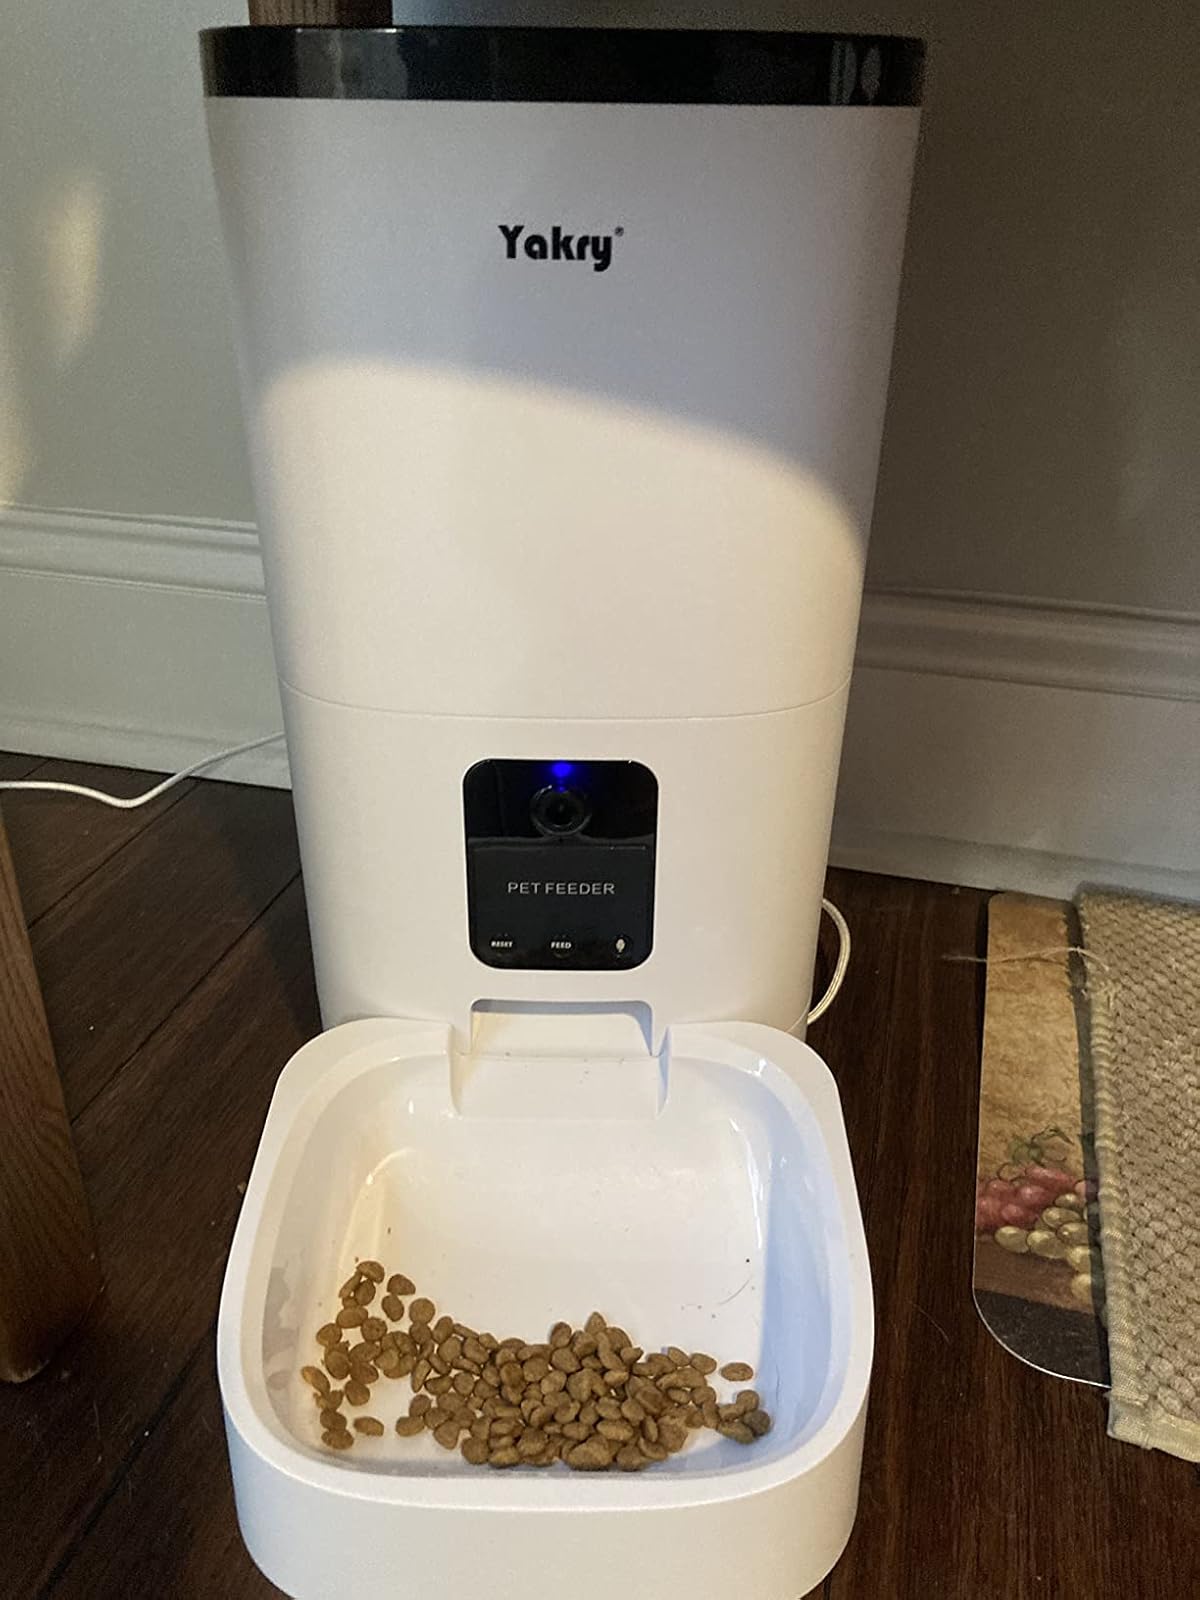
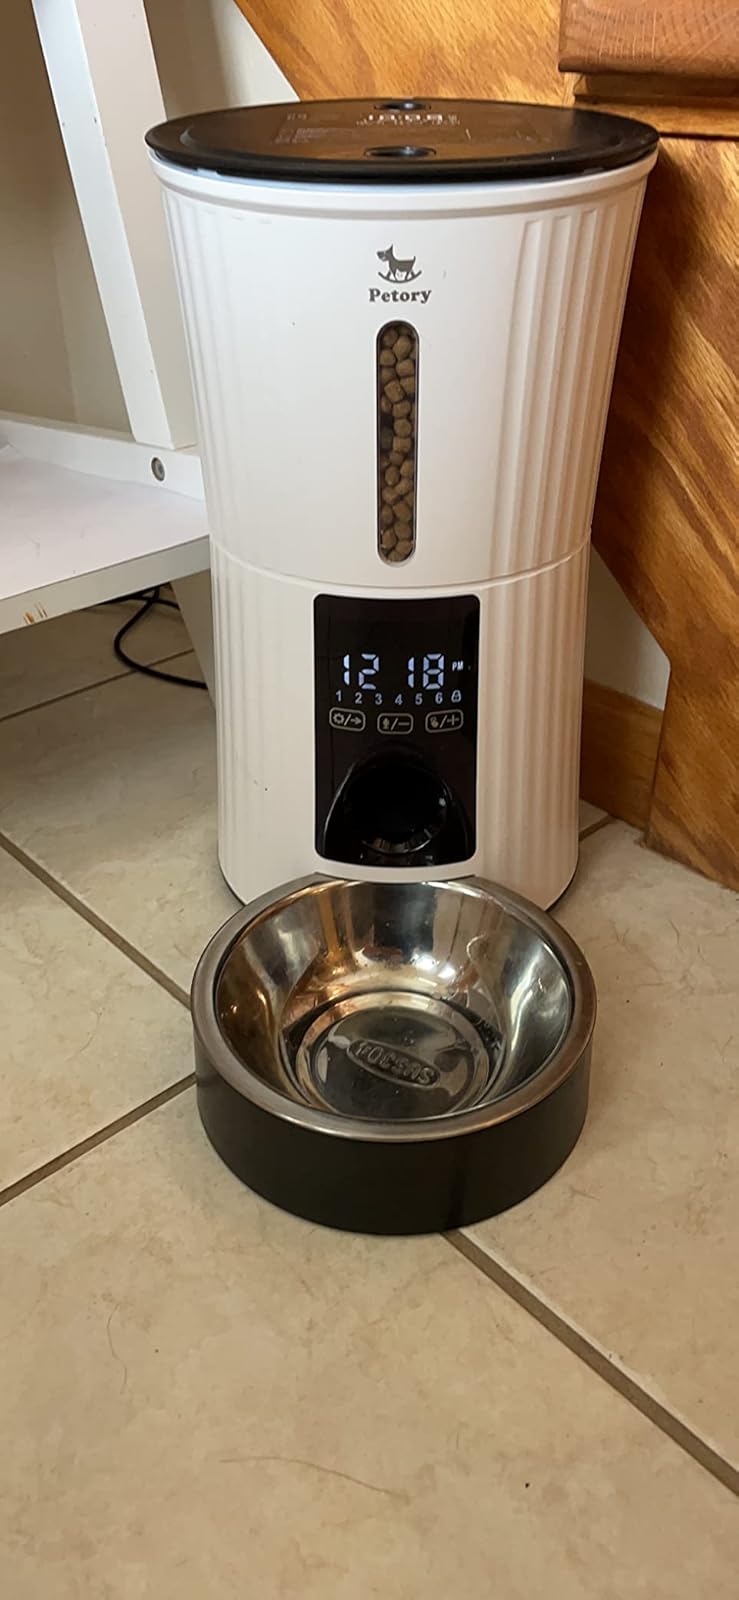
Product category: items_feeder
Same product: no